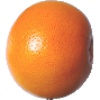
Label: Grapefruit Pink 1